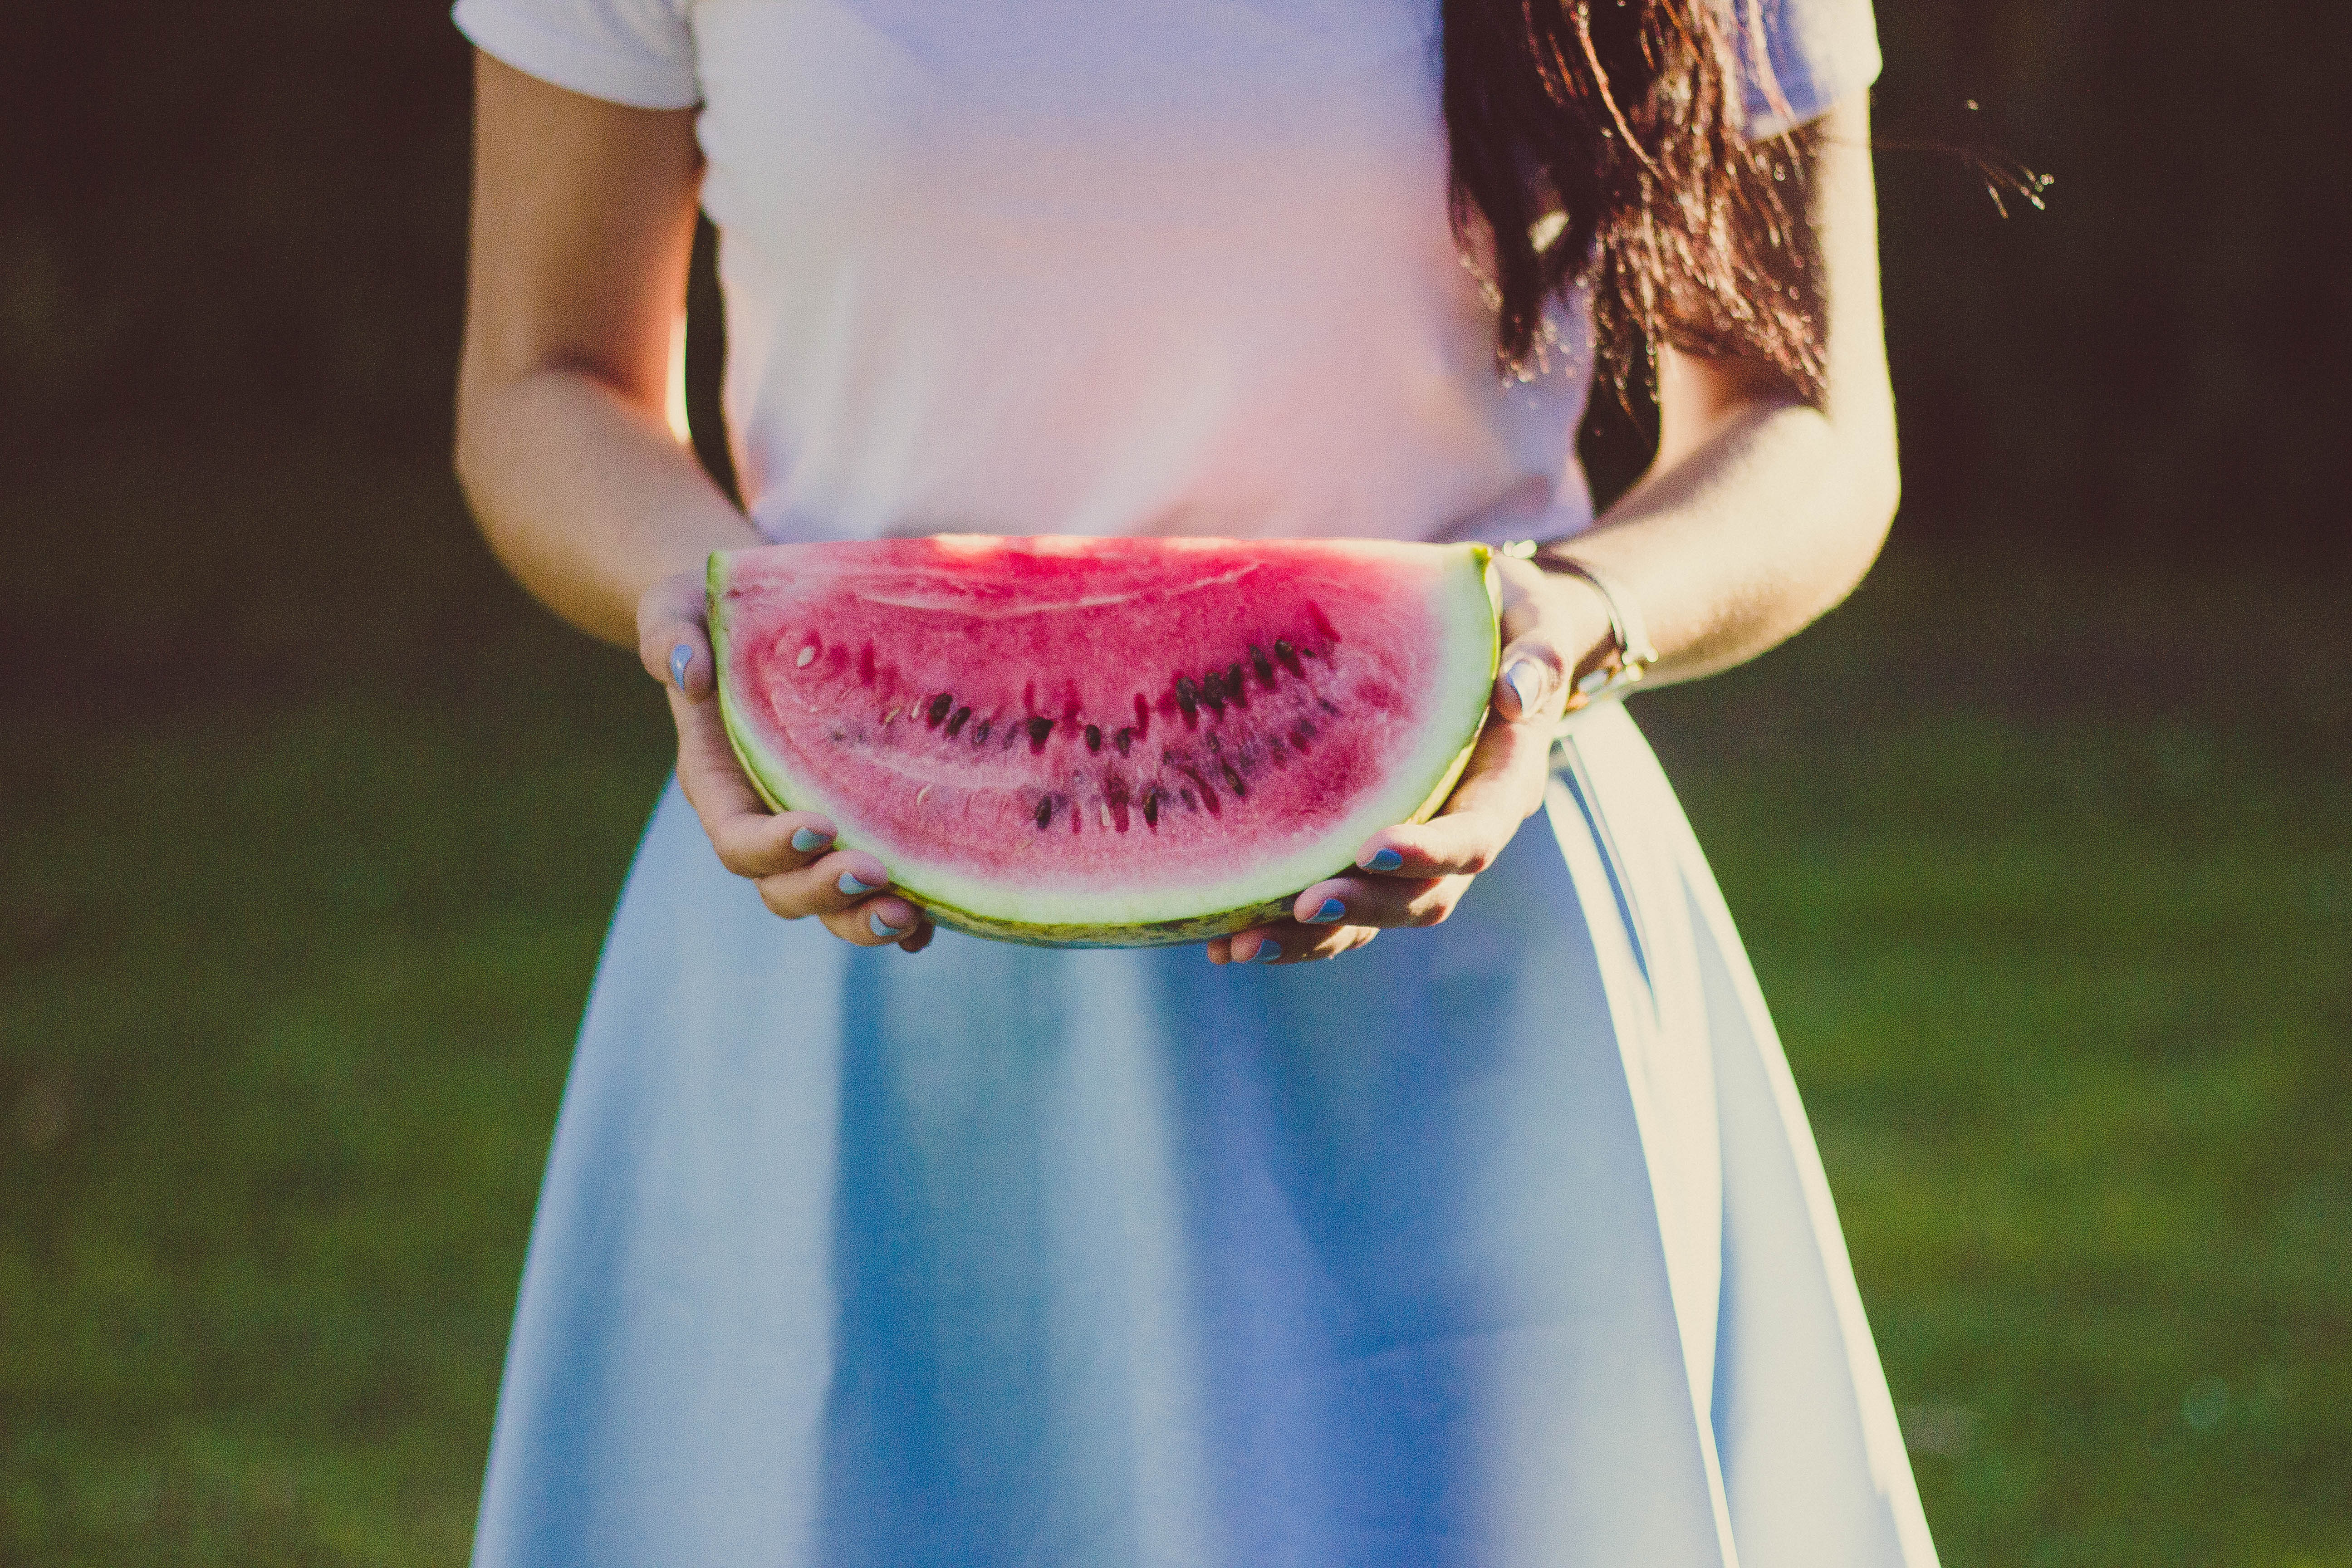
person, girl, fruit, flower, female, spring, color, child, pink, watermelon, human body, dress, hands, toddler, skin, beauty, organ, sense